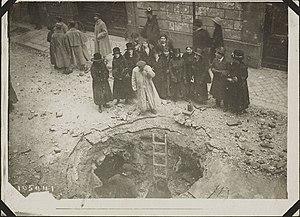
Cette page concerne l'année 1918 du calendrier grégorien.